Robert Gould Shaw

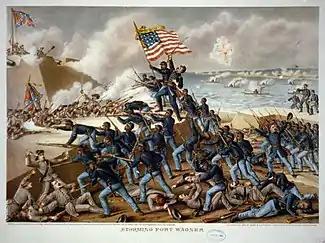
The Storming of Fort Wagner

Colonel Shaw and the 54th Regiment were placed under the command of General Quincy Adams Gillmore and sent to Charleston, South Carolina to take part in the second attempt to take Charleston. To do so, they would have to capture Fort Wagner, which defended the southern approach to the harbor. A significant Confederate garrison had been stationed there. The fort was well armed with an assortment of heavy guns. The overall strength of the defenders was underestimated by the Union command. The Union effort was supported by two other brigades, but the approach was narrow and only one regiment could attack at a time. At the battle on July 18, 1863, the 54th approached the fort in the late afternoon and then waited out of range for a night assault. After a heavy bombardment from the sea the 54th charged forward to take the Confederate batteries. Shaw led his men into battle, shouting "Forward, Fifty-Fourth, forward!" The 54th crossed the moat and scaled the muddy hill of the outer wall. With the cessation of the naval bombardment the largely intact Confederate garrison left their bomb-proofs and resumed their positions on the walls. In the face of heavy fire the 54th hesitated. Shaw mounted a parapet and urged his men forward, but was shot through the chest three times. By witness testimony of the unit's Color Sergeant, his death occurred early in the battle, and he fell on the outside of the fort. Some Confederate reports claim his body was hit as many as seven times. The fighting continued until 10 p.m. when the Union forces withdrew, having suffered heavy losses. Among the fatalities were Gen. George Crockett Strong, mortally wounded; Col. Haldimand S. Putnam shot and killed instantly; and Col. John Lyman Chatfield, mortally wounded. Shaw's 54th Regiment suffered the heaviest losses.